Aert van der Neer

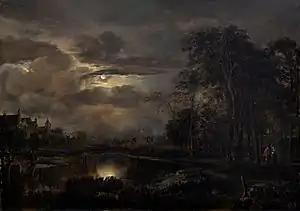
"Moonlit Landscape with Bridge", one of Van Der Neer's "nocturnes" (night scenes) (1648–1650); oil on panel; 78.4 x 110.2 cm (30 7/8 x 43 3/8 in.); on display, the National Gallery of Art, Washington, D.C.

The same feeling and similar subjects are found in Cuyp and Van Der Neer, before and after their partnership, but Cuyp was the leading genius. Van Der Neer got assistance from him; Cuyp expected none from Van Der Neer. He carefully enlivened his friend's pictures, when asked to do so, with figures and cattle. It is in pictures jointly produced by them that we discover Van Der Neer's presence at Dordrecht. We are near Dordrecht in the landscape sunset of the Louvre, in which Cuyp evidently painted the foreground and cows. In the National Gallery, London picture Cuyp signs his name on the pail of a milkmaid, whose figure and red skirt he has painted with light effectiveness near the edge of Van Der Neer's landscape. Again, a couple of fishermen with a dog, and a sportsman creeping up to surprise some ducks, are Cuyp's in a capital Van Der Neer at the Staedel Institute in Frankfurt.